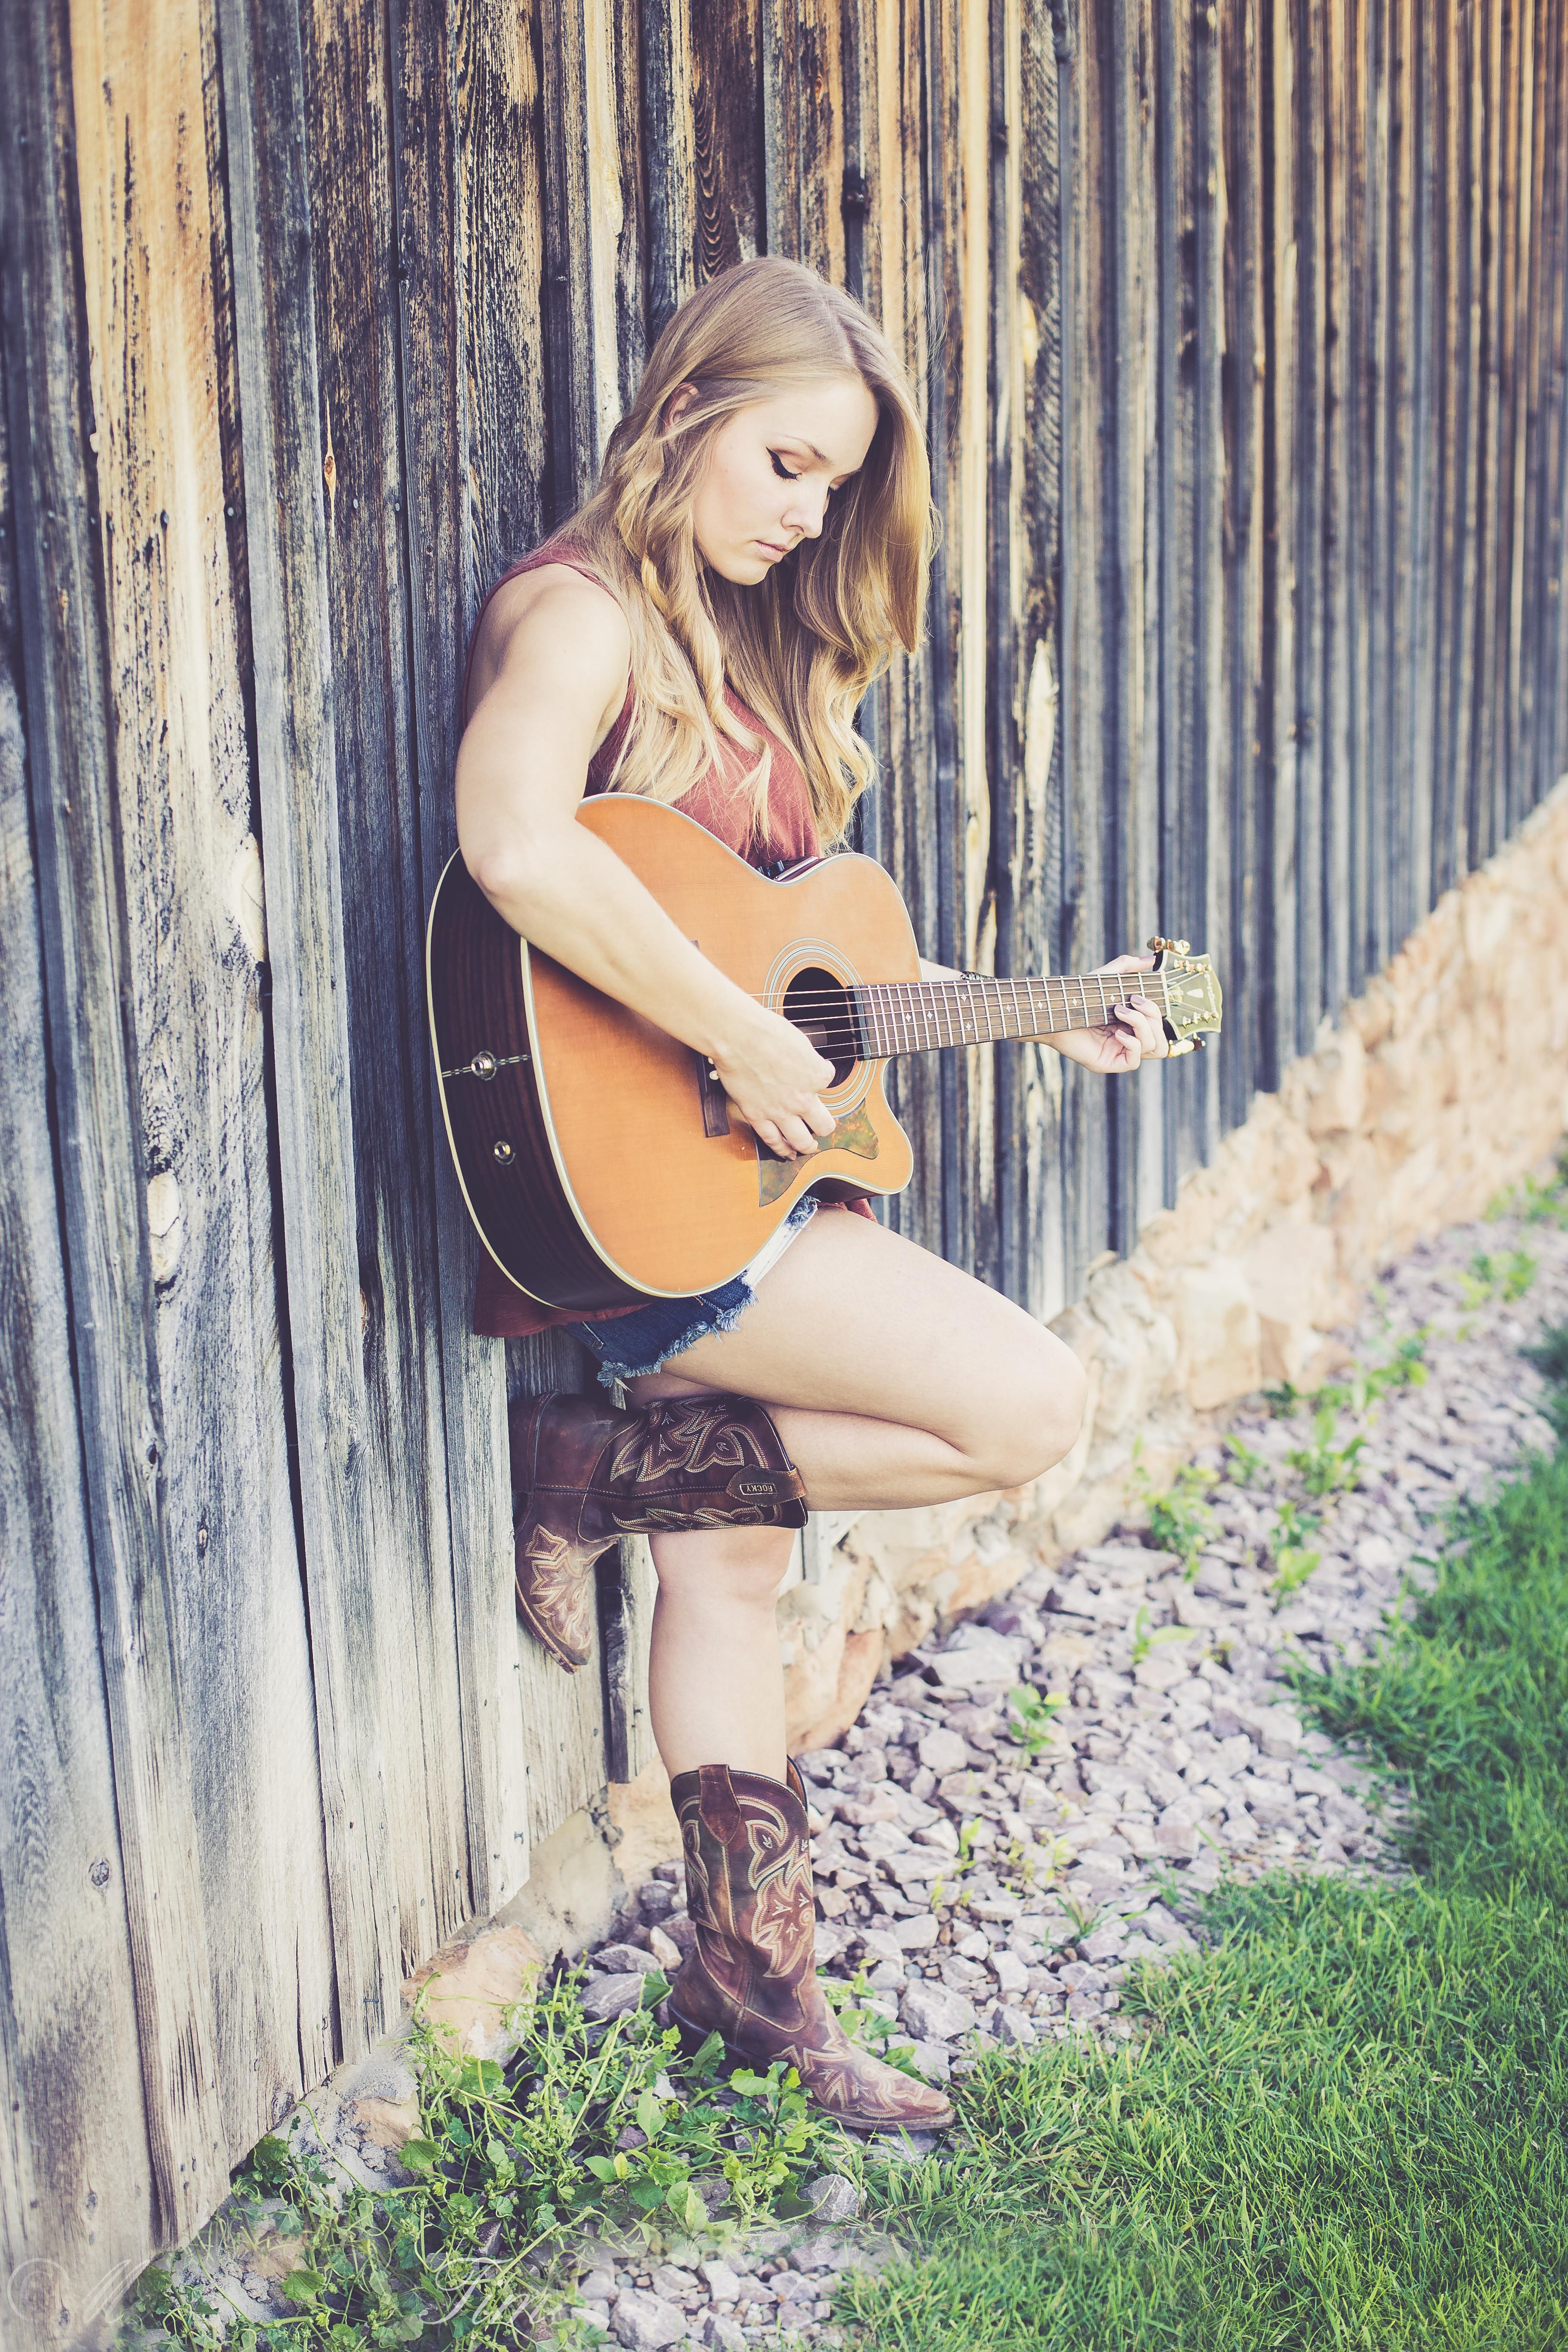
hand, person, music, girl, woman, photography, guitar, acoustic guitar, country, leg, model, young, sitting, fashion, clothing, lady, long hair, human body, sing, dress, thigh, footwear, photograph, beauty, beautiful, blond, guitarist, photo shoot, human positions, art model